Carmen Montoriol Puig

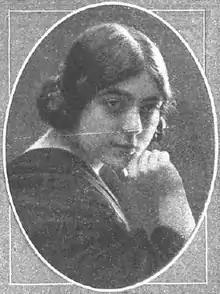
Montoriol Puig in 1913

Carme Monturiol i Puig (known in Spanish as Carmen Montoriol Puig) (Barcelona, 1893–1966) was a Spanish writer, translator, storyteller, poet, and playwright.